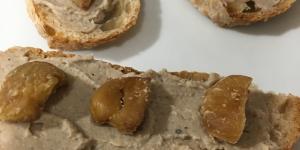
pate de castanas